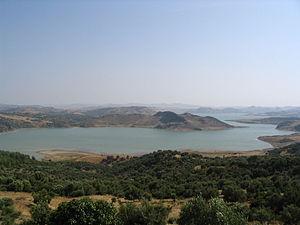
Grand barrage (Nord du Maroc)
L'agriculture est un secteur économique très important du Maroc. Il génère environ 14 % du produit intérieur brut, mais avec des variations importantes selon les années en fonction des conditions climatiques. Ses performances conditionnent même celles de l’économie tout entière : le taux de croissance du pays est fortement corrélé à celui de la production agricole. L’agriculture demeure par ailleurs le premier pourvoyeur d’emplois du pays, loin devant les autres secteurs économiques, 40 % de la population active vivant de ce secteur.